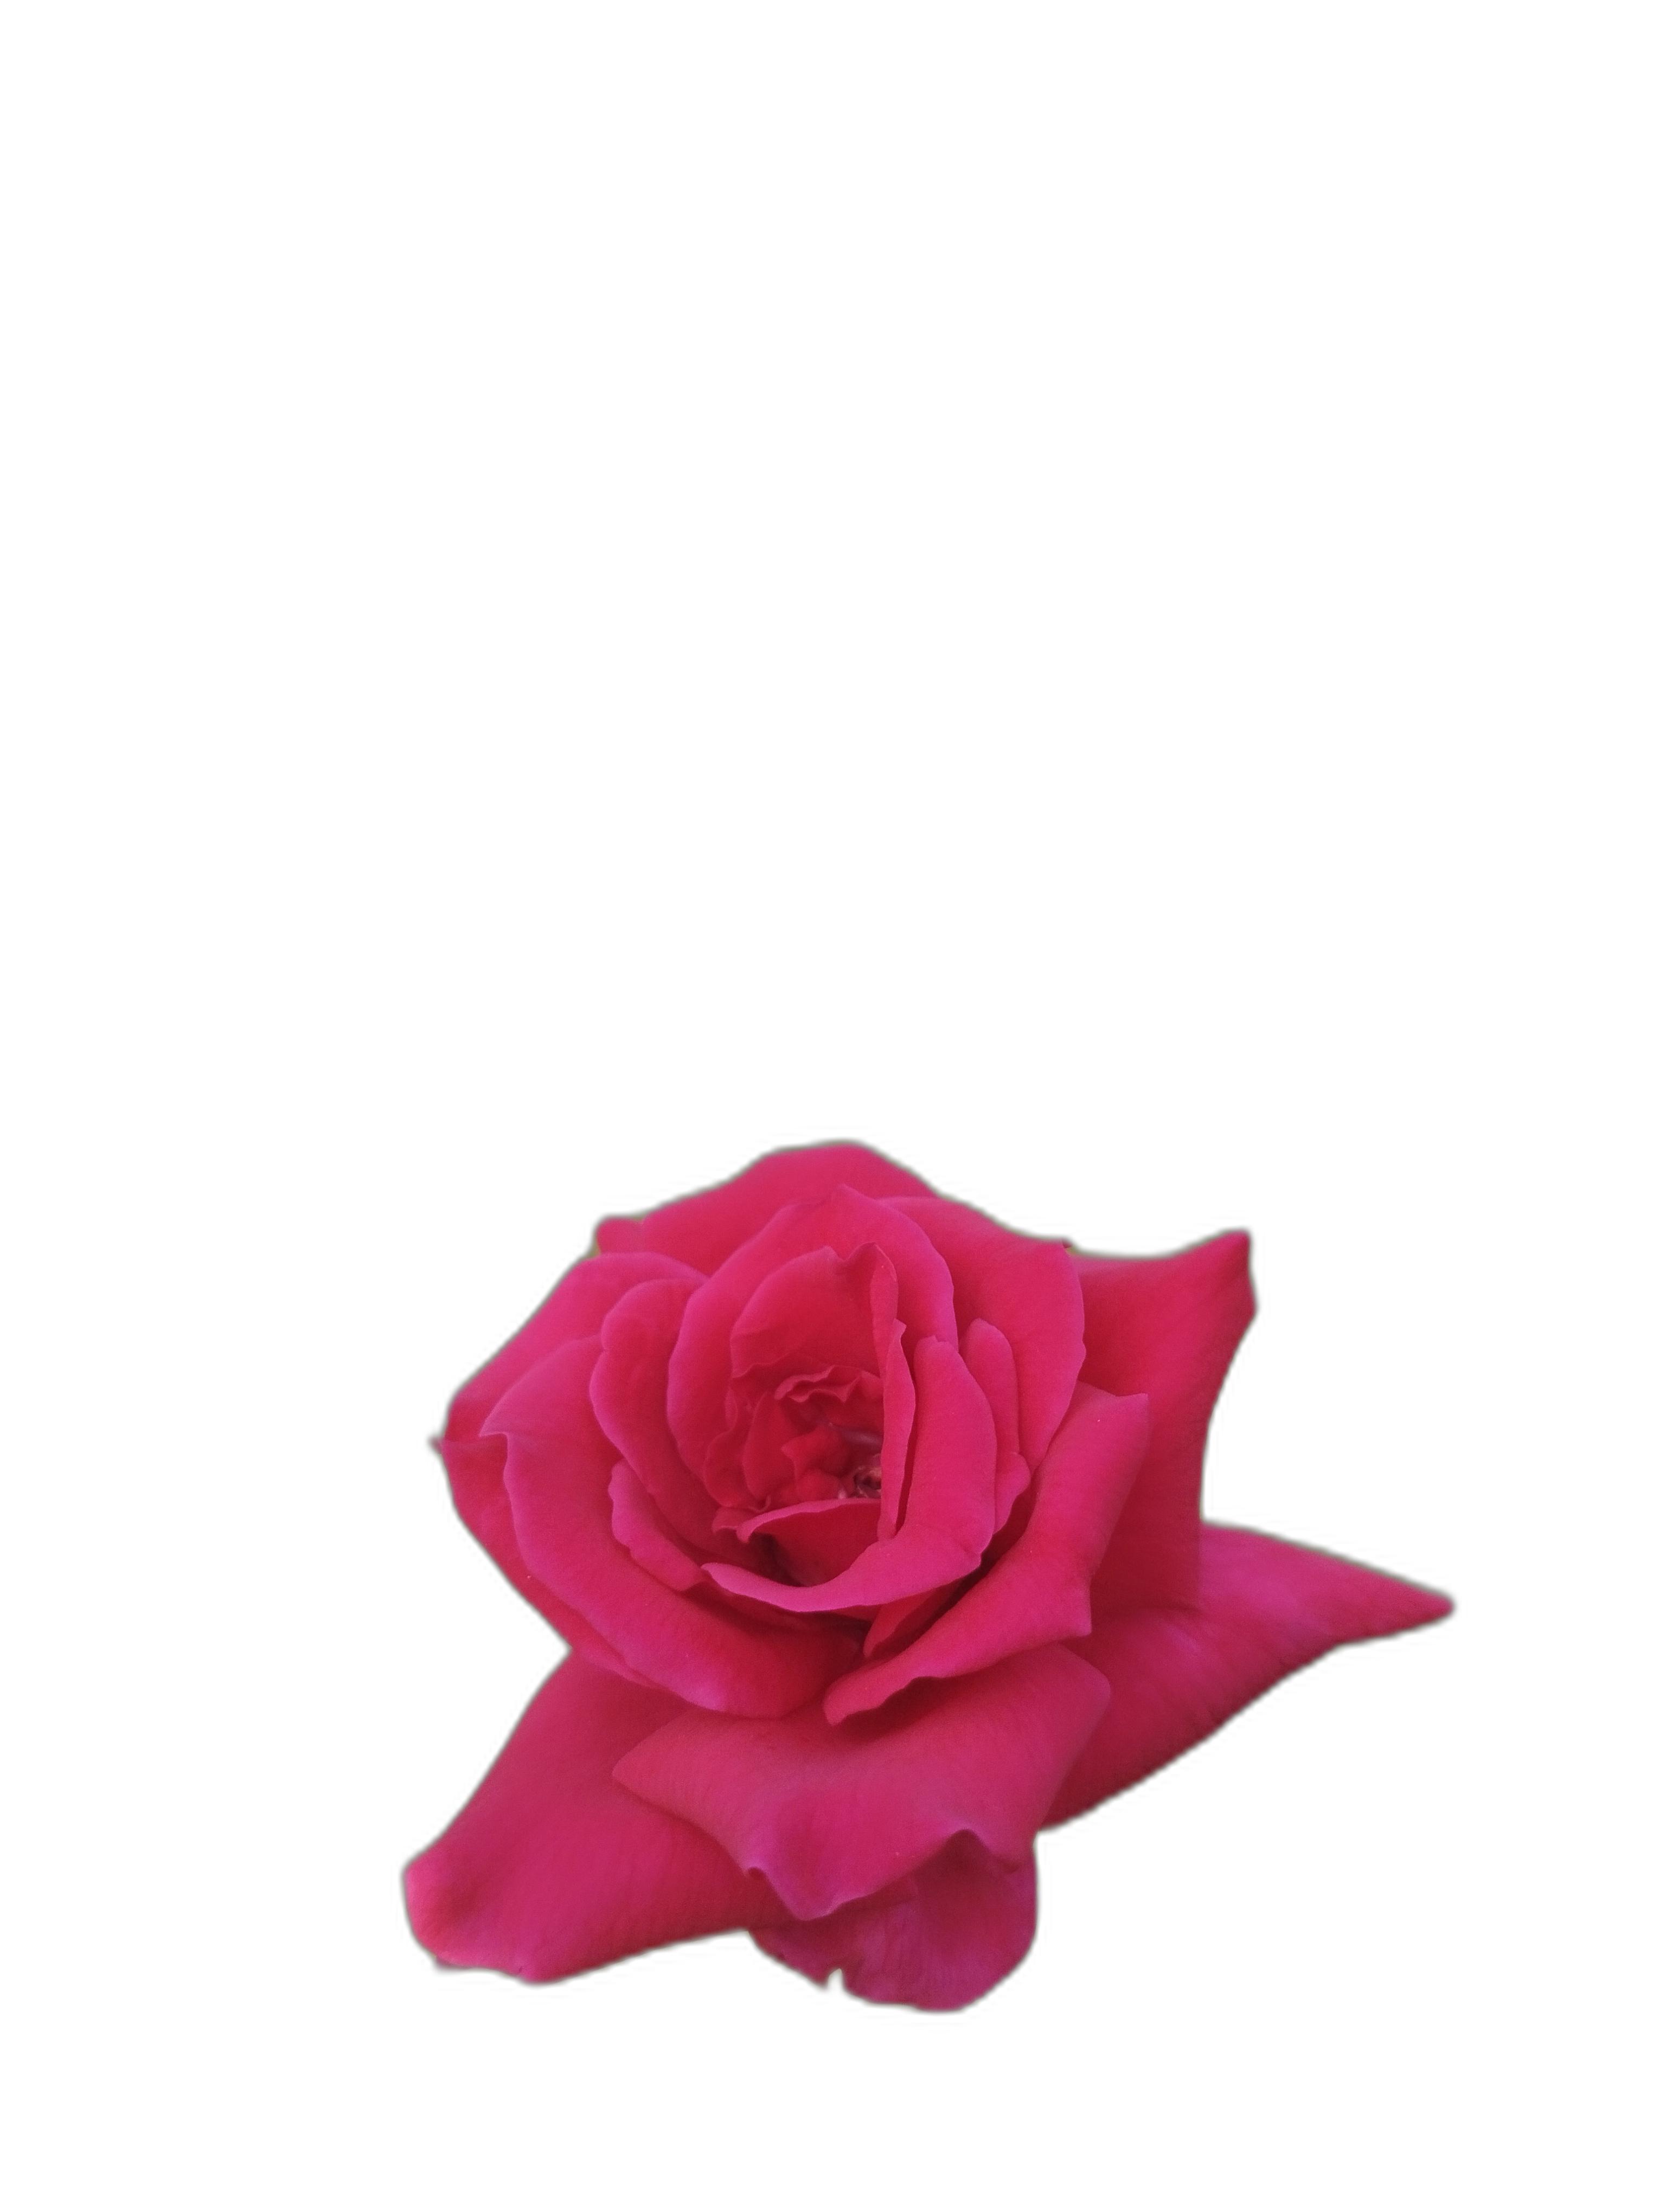
Label: Rose